Physical geography of the Basque Country

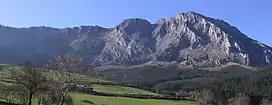
The Aliutz mountain (Biscay)

The Basque country is mountainous. Most of the mountains are along an east-west axis, at the west of the Pyrenees.